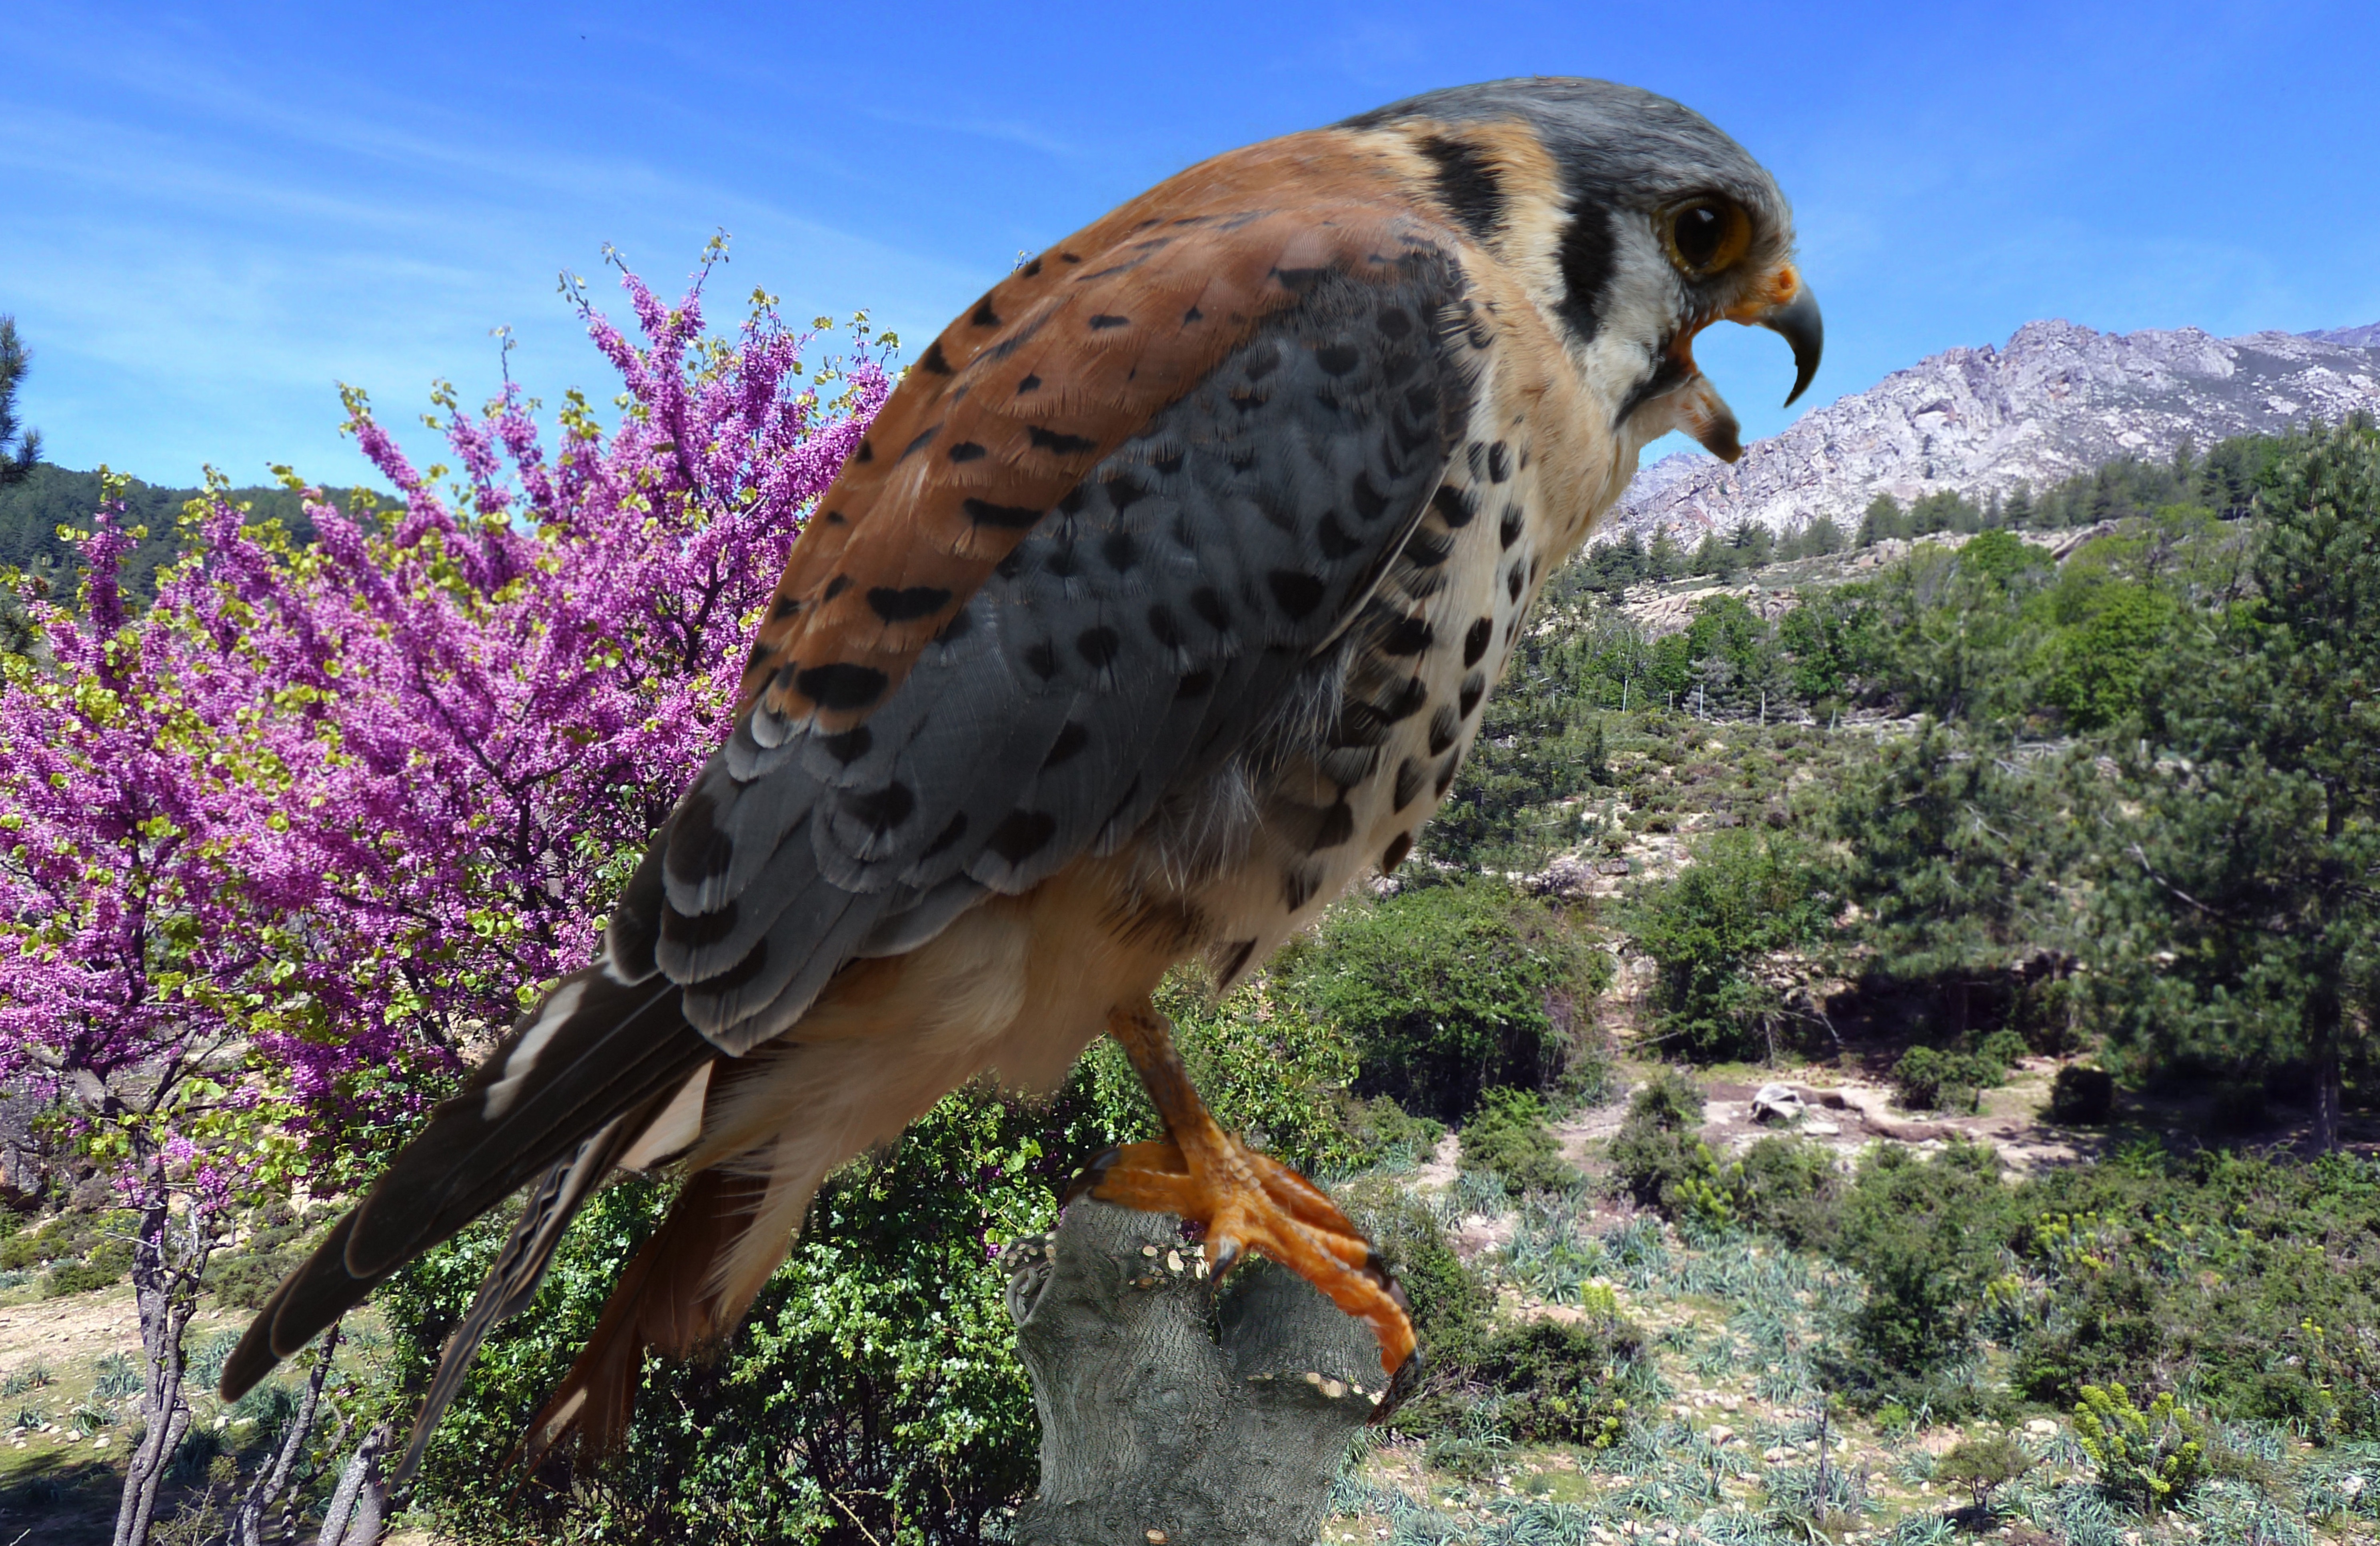
nature, bird, wildlife, beak, castle, hawk, fauna, poultry, bird of prey, vertebrate, hunting, falcon, falkenstein, prey, chase, falconry, griffin, bund hawk